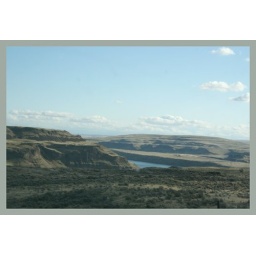
clouds over the palouse snake river again